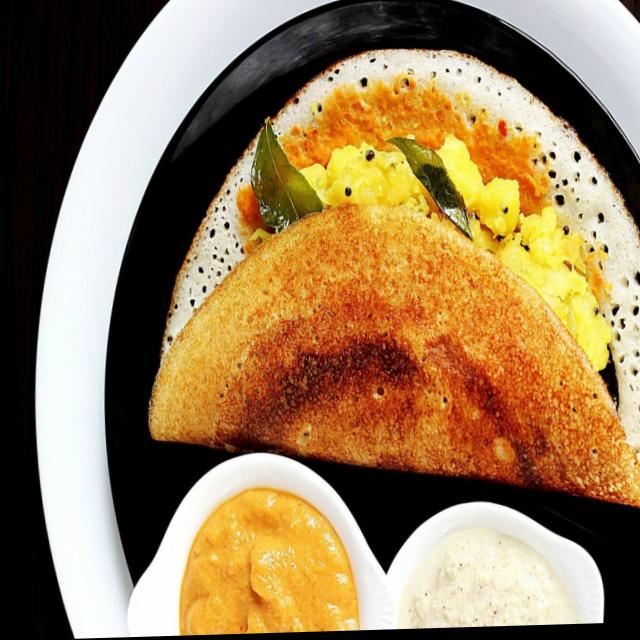
Dish: masala_dosa